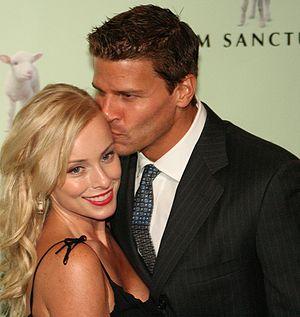
David Boreanaz est un acteur et réalisateur américain, né le 16 mai 1969 à Buffalo dans l'État de New York aux États-Unis.
Jaime Bergman est née le 23 septembre 1975 à Salt Lake City, Utah.